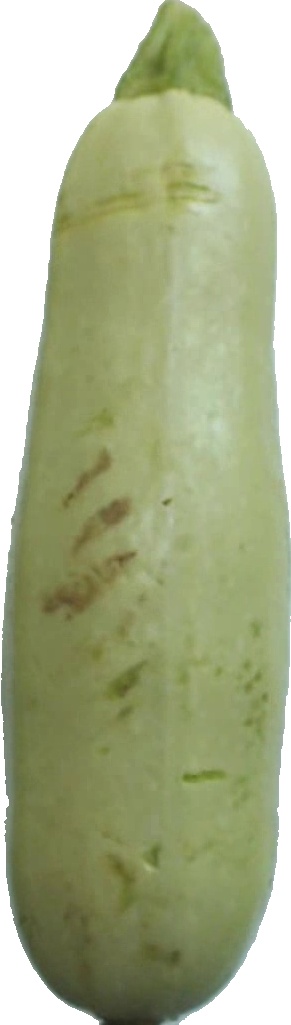
Label: zucchini_1